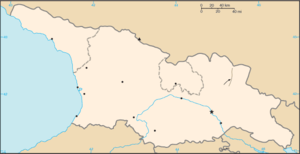
Jacky au royaume des filles est une comédie française écrite et réalisée par Riad Sattouf, sortie en 2014.